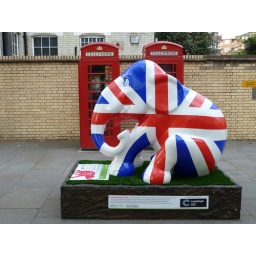
Elephant #3, &lt;i&gt;Union Jack&lt;/i&gt; sits beside a pair of red phone boxes in Orange Square.